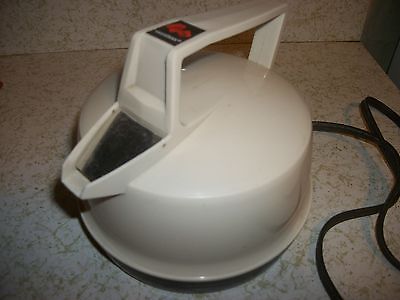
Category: kettle